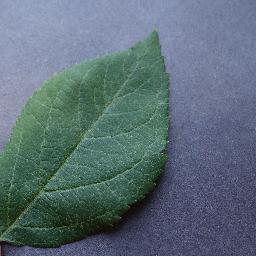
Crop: apple
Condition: healthy